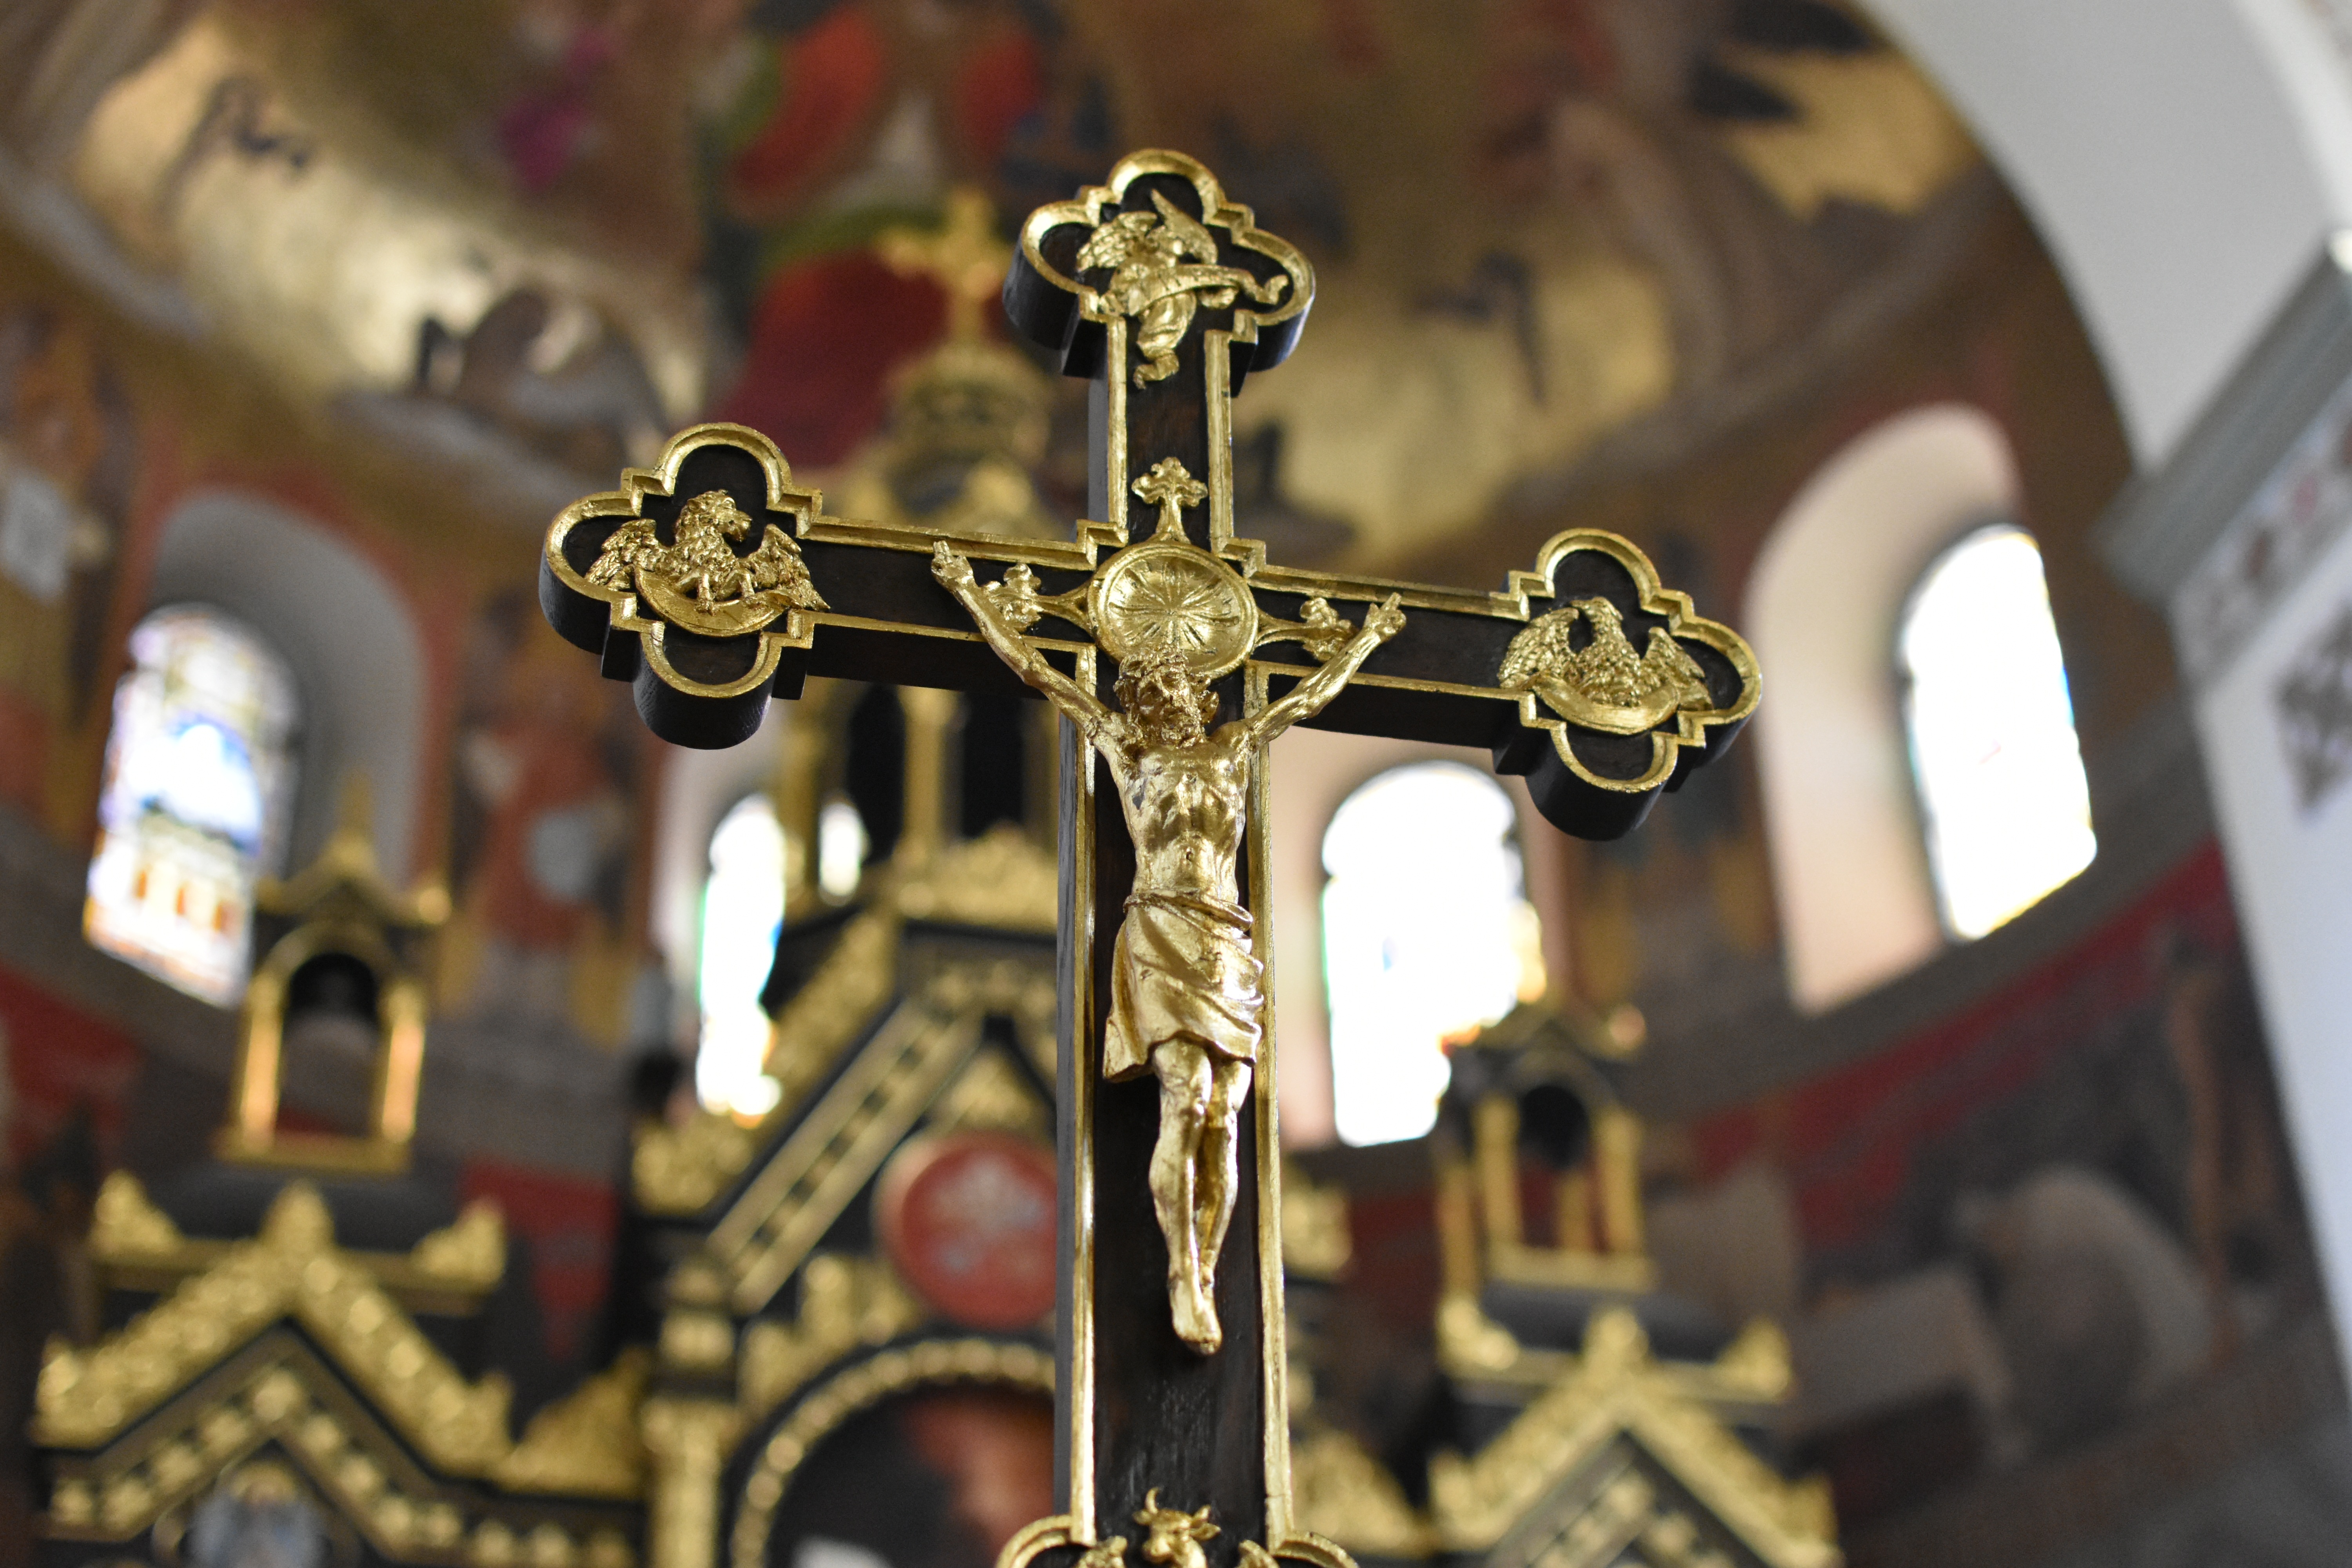
symbol, religion, church, cross, christian